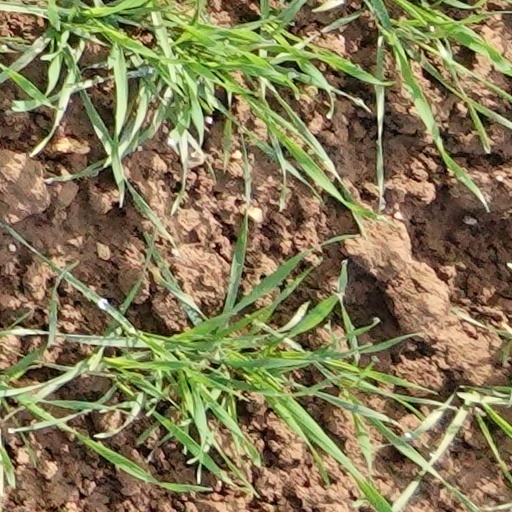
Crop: wheat